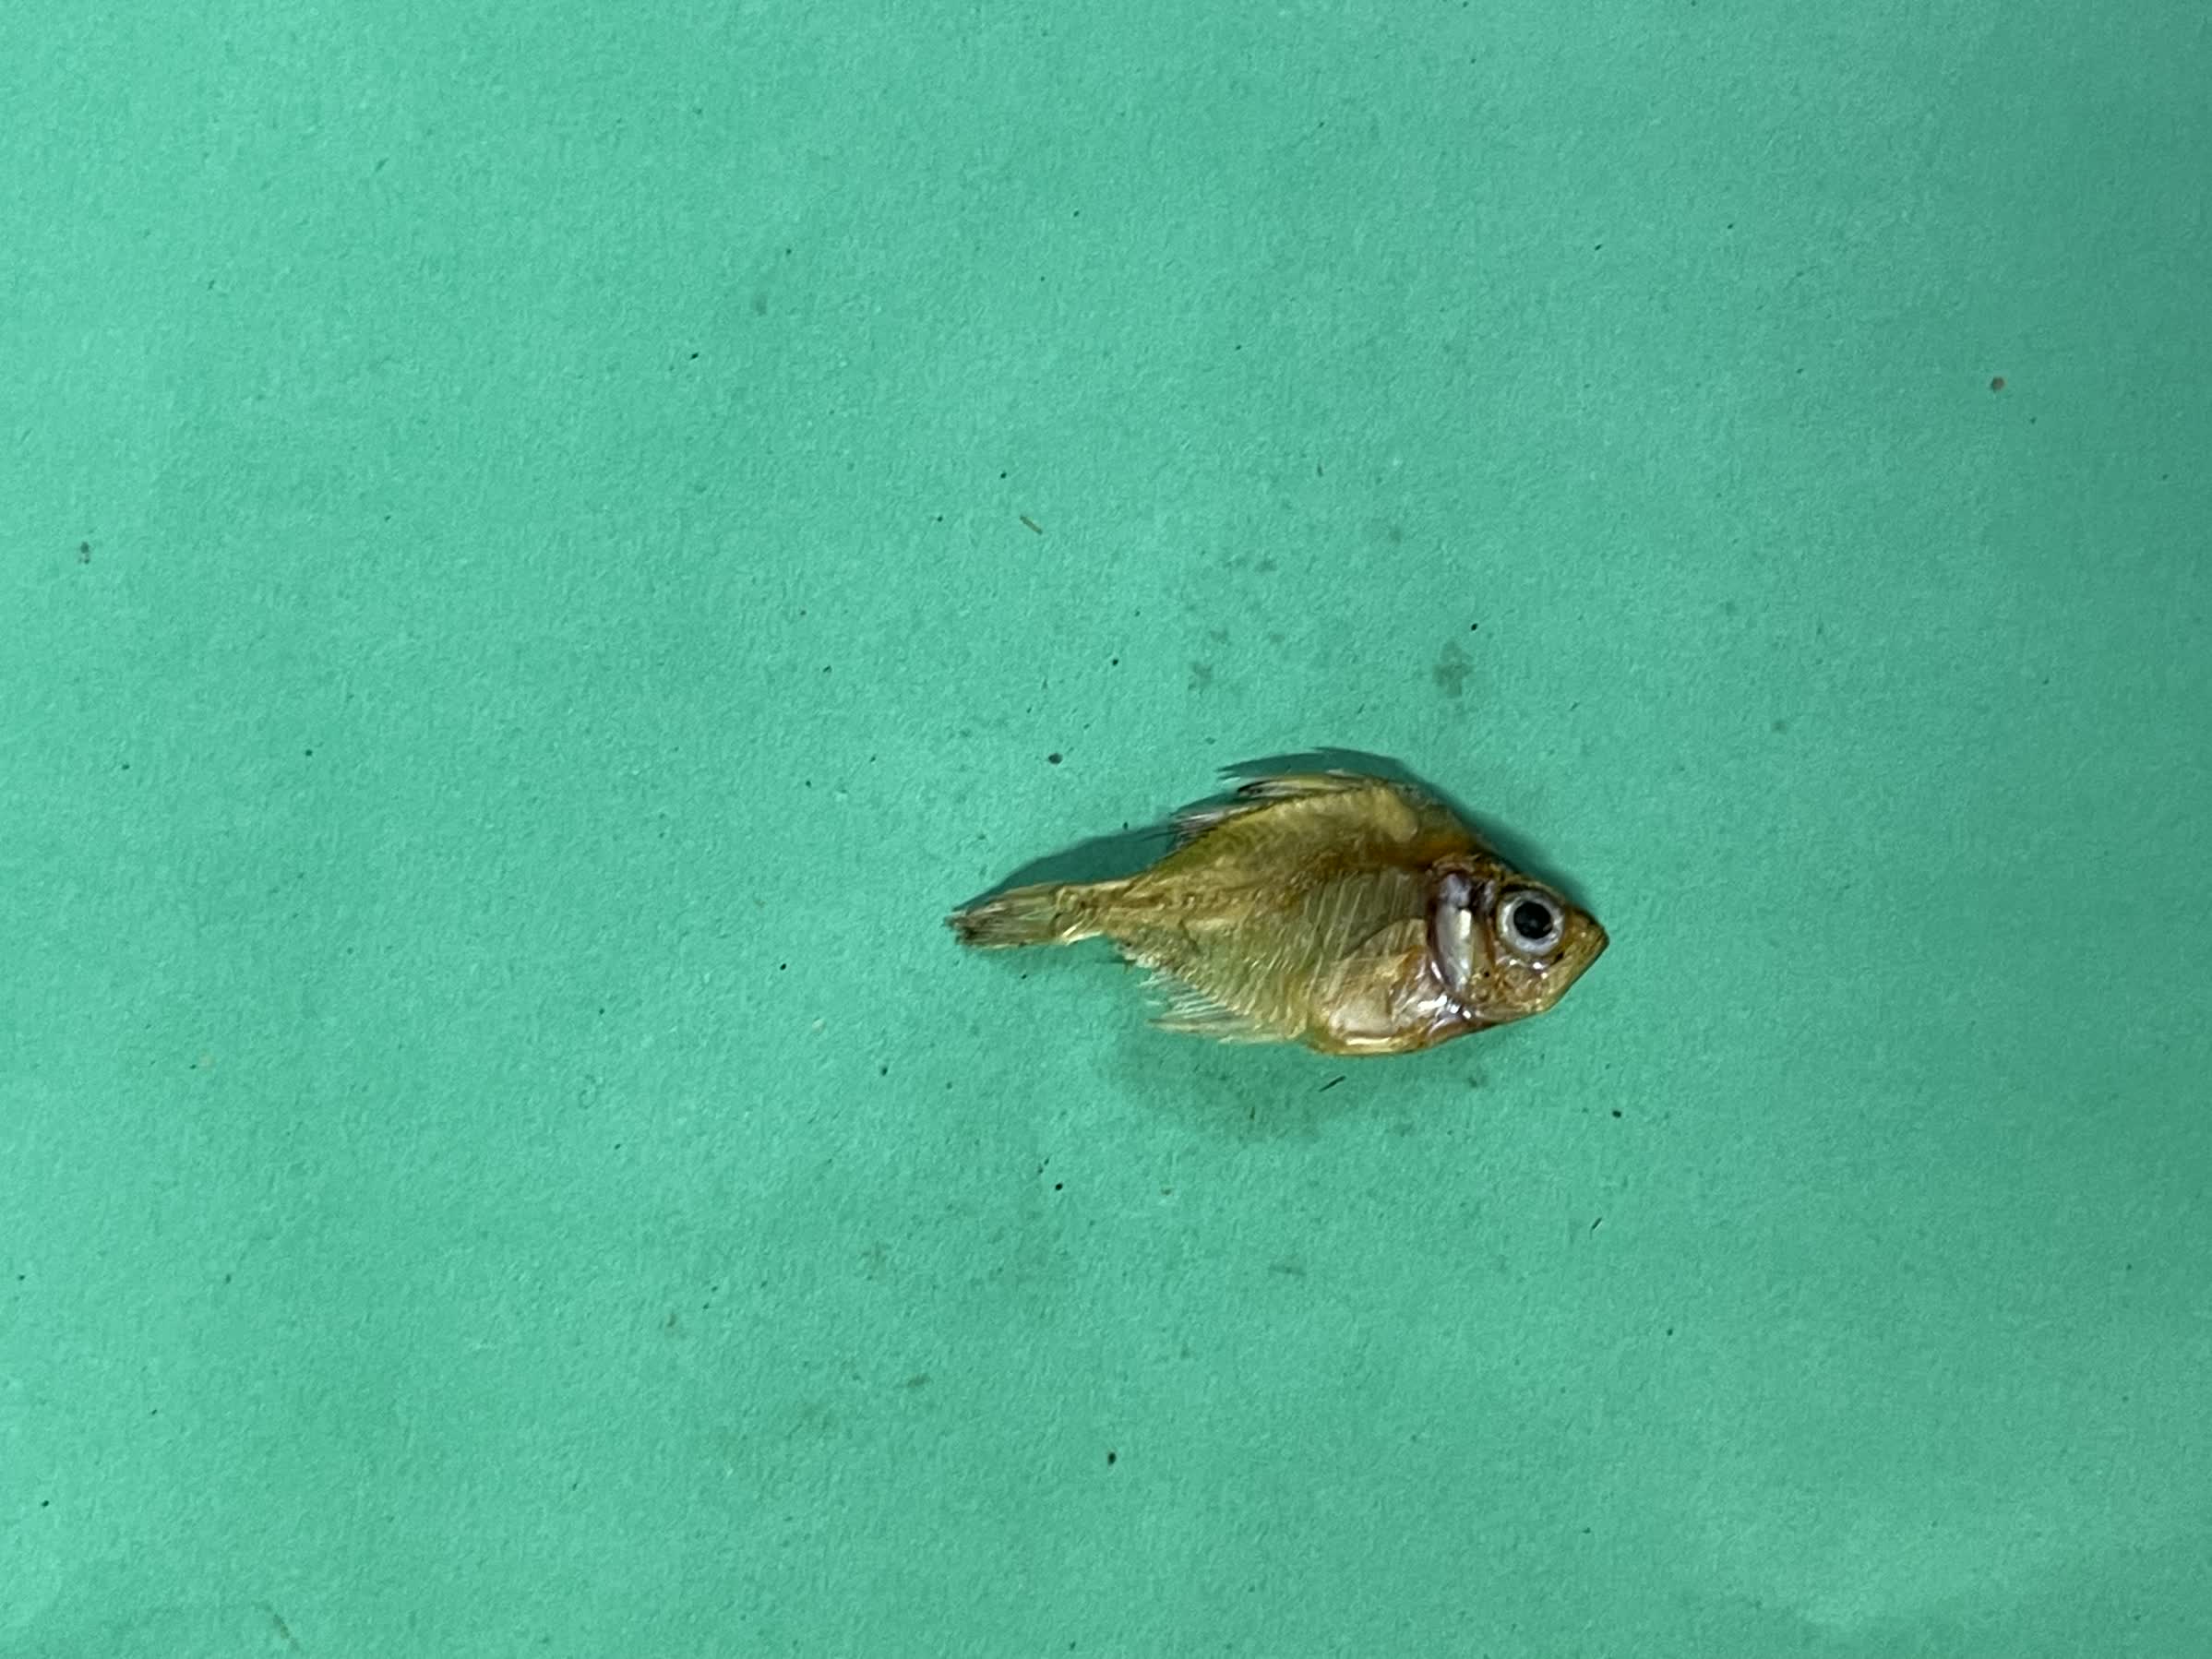
Species: Chanda